Sanabad (Mashhad)

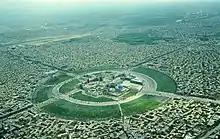
Aerial view of al-Rida shrine, 1976

Sanabad was a village where the palace of Humayd ibn Qahtaba was located in the early 3rd century AH. When Harun al-Rashid died, he was buried in this palace. A few years later, during the caliphate of al-Ma'mun, in 202 AH, Ali al-Rida, who was on his way to Baghdad was poisoned in the house of the emir of Sanabad, and al-Ma'mun buried his body near Harun's grave. From then on, that spot was called "Mashhad al-Rida", or Mashhad (place of martyrdom) for short. The city developed around the grave of al-Rida as the holiest site in Iran for the Shia.